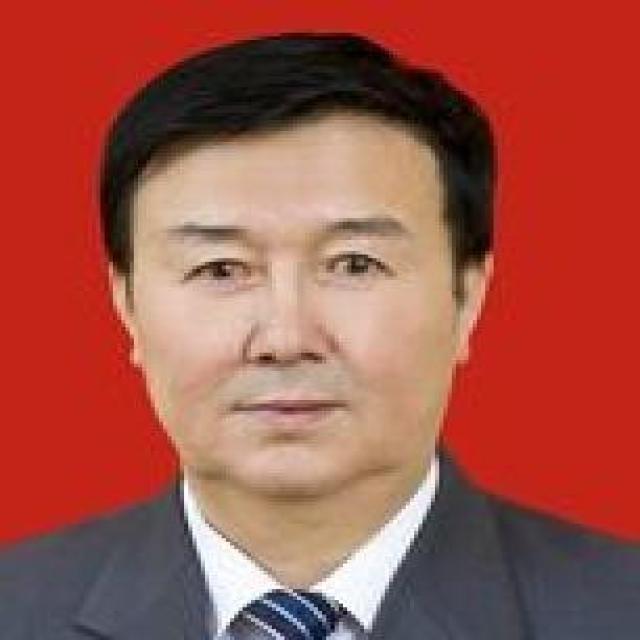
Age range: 45-64